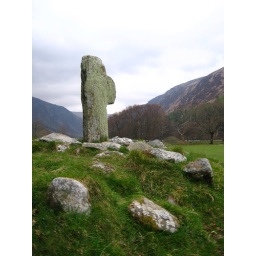
old cross by the lake